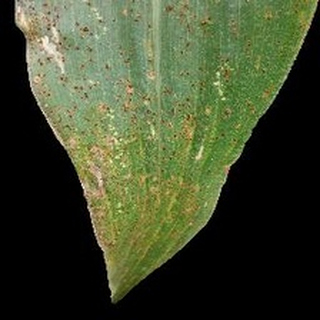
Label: corn_common_rust